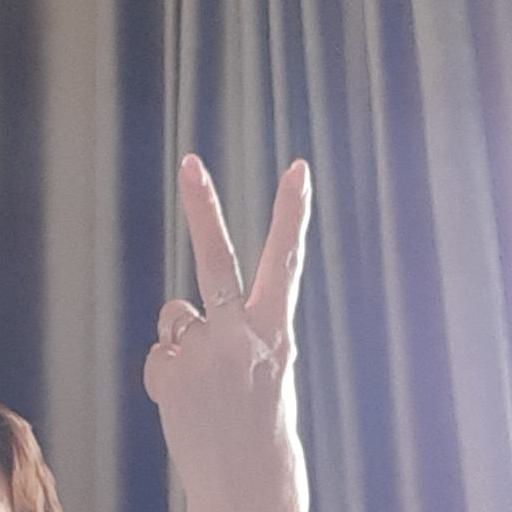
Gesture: peace_inverted